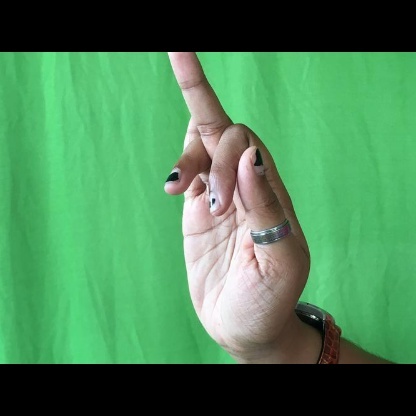
Mudra: Shukatundam